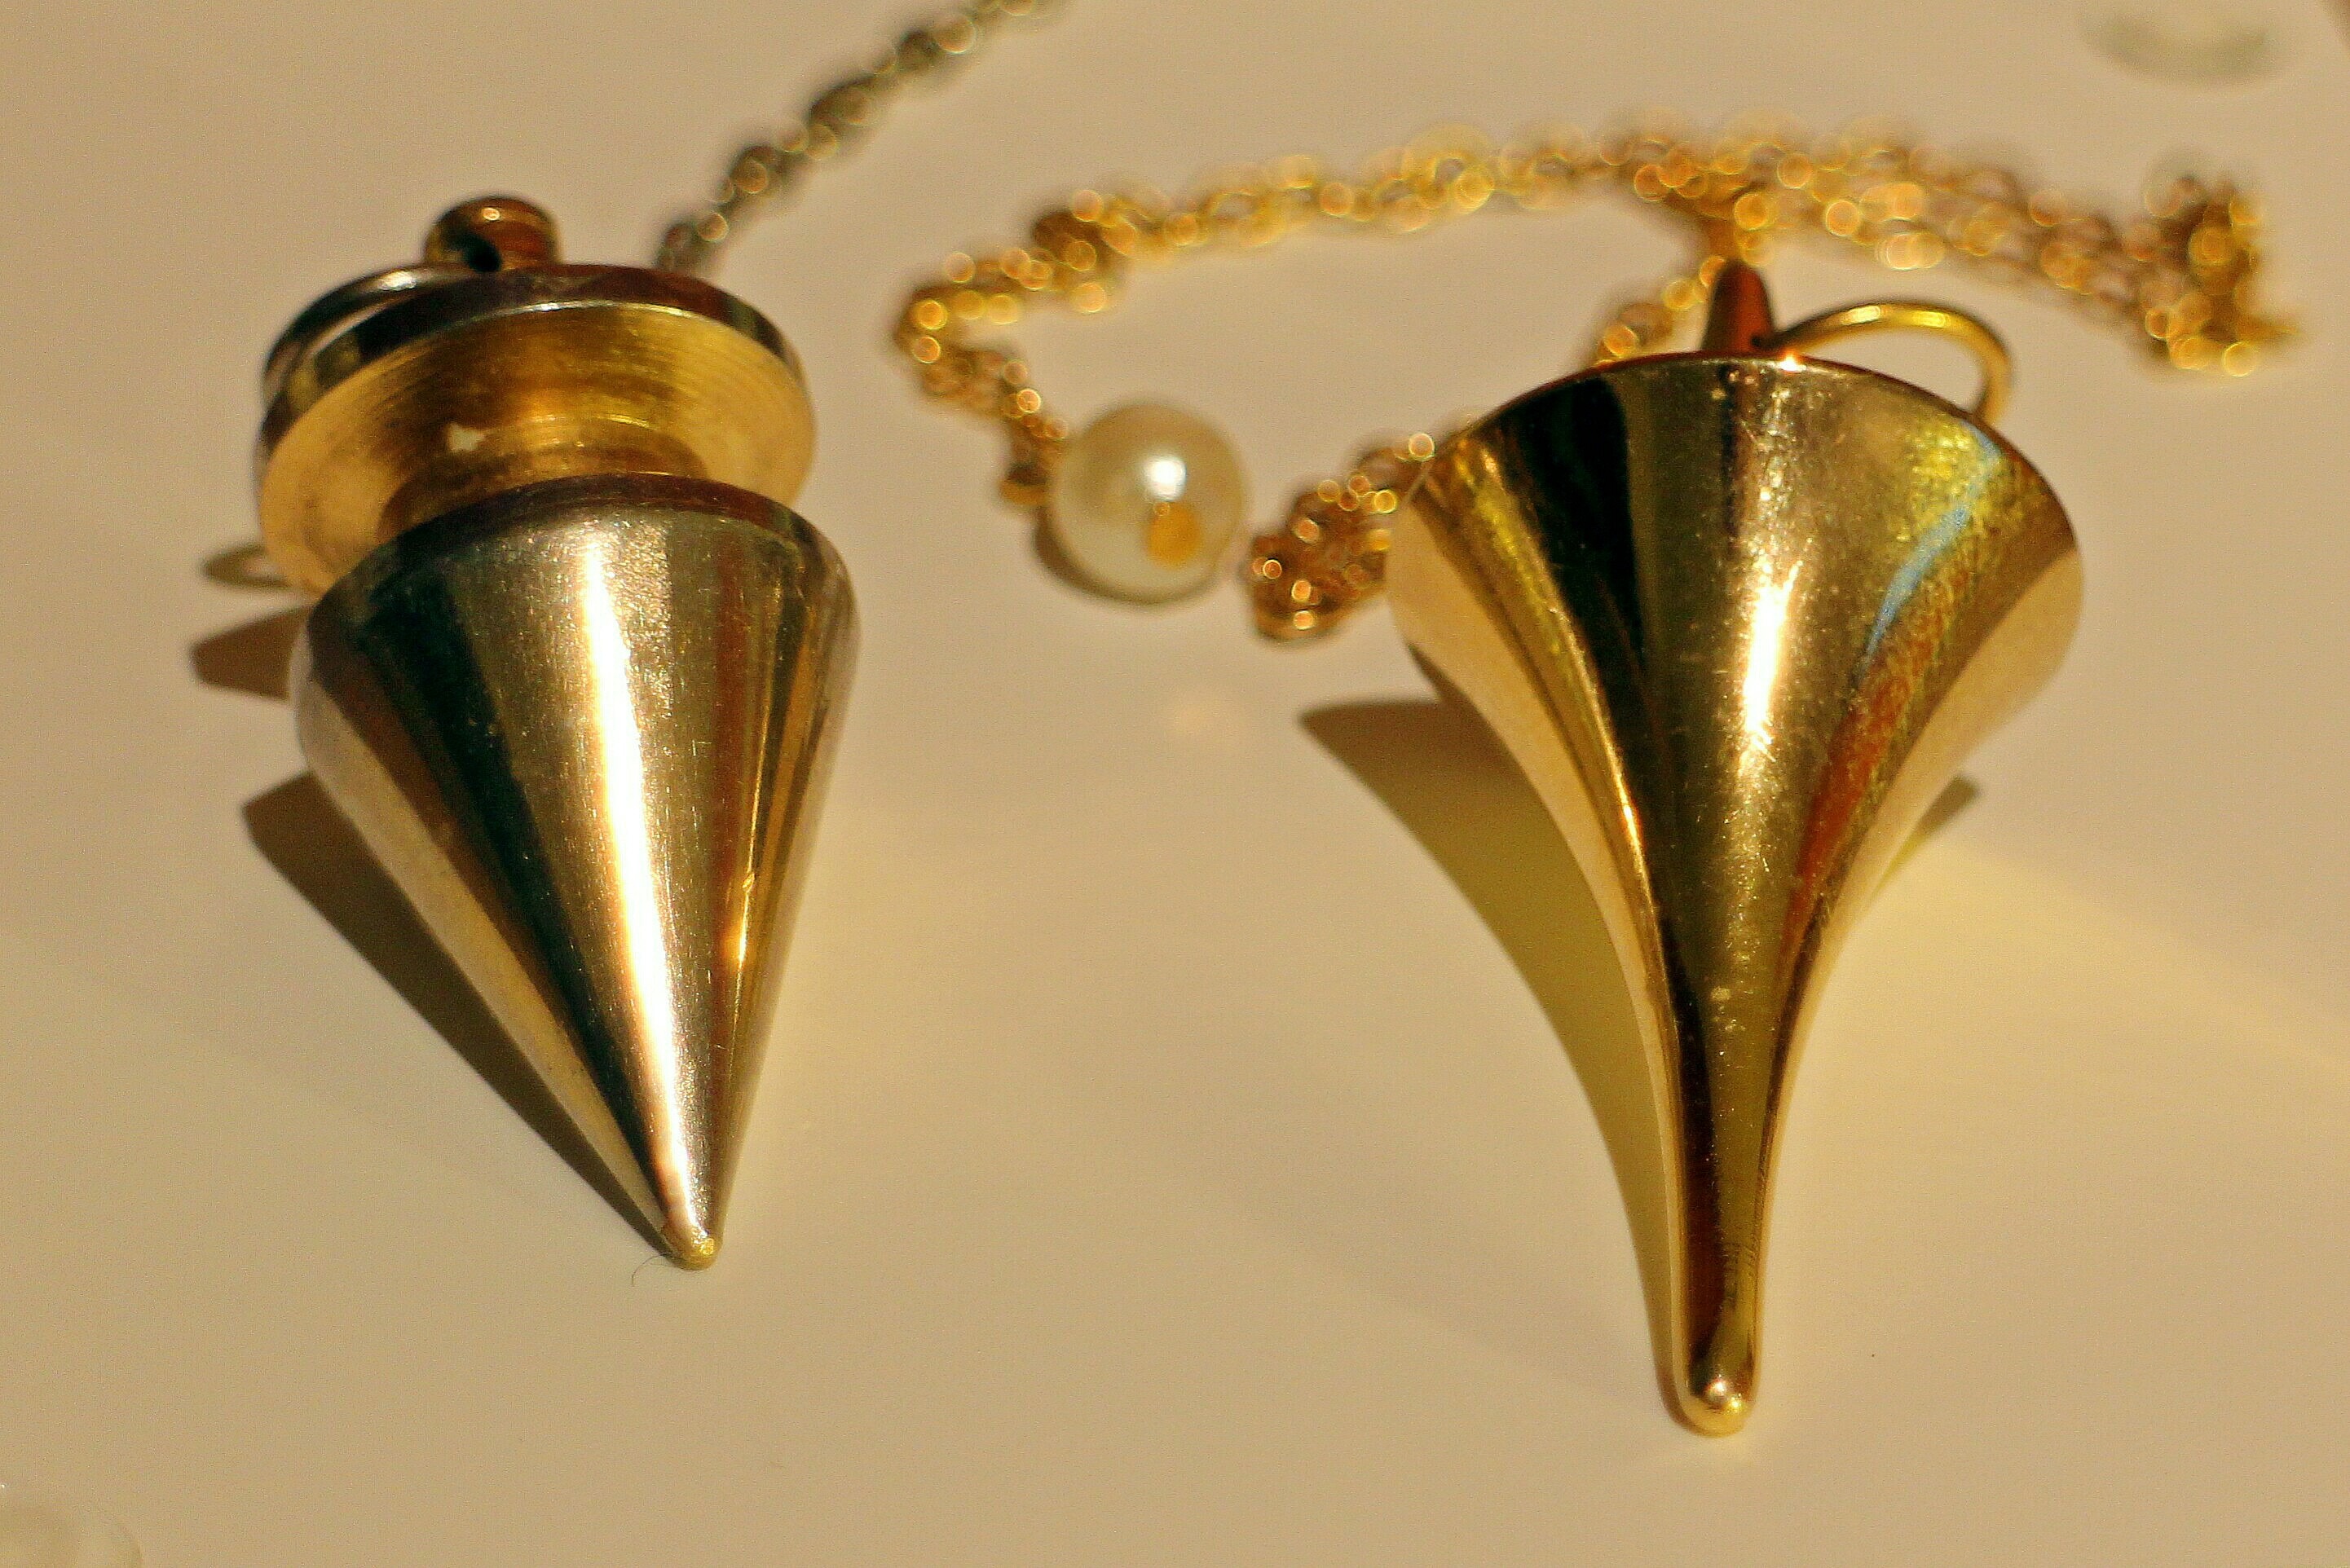
tool, commute, instrument, metal, cone, rest, pendulum, spiritual, jewellery, gold, brass, tools, earrings, conical, organ, lot, vibrations, gloss, frequency, position, new age, metal piece, fashion accessory, gun accessory, vibration frequency, pendulum vibrations, pendulum frequency, resting position